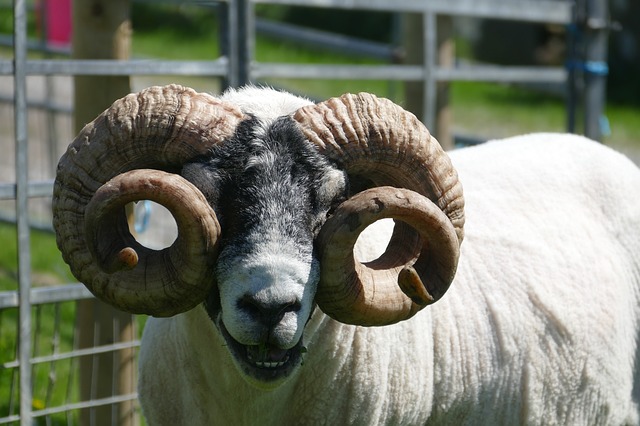
Label: pecora